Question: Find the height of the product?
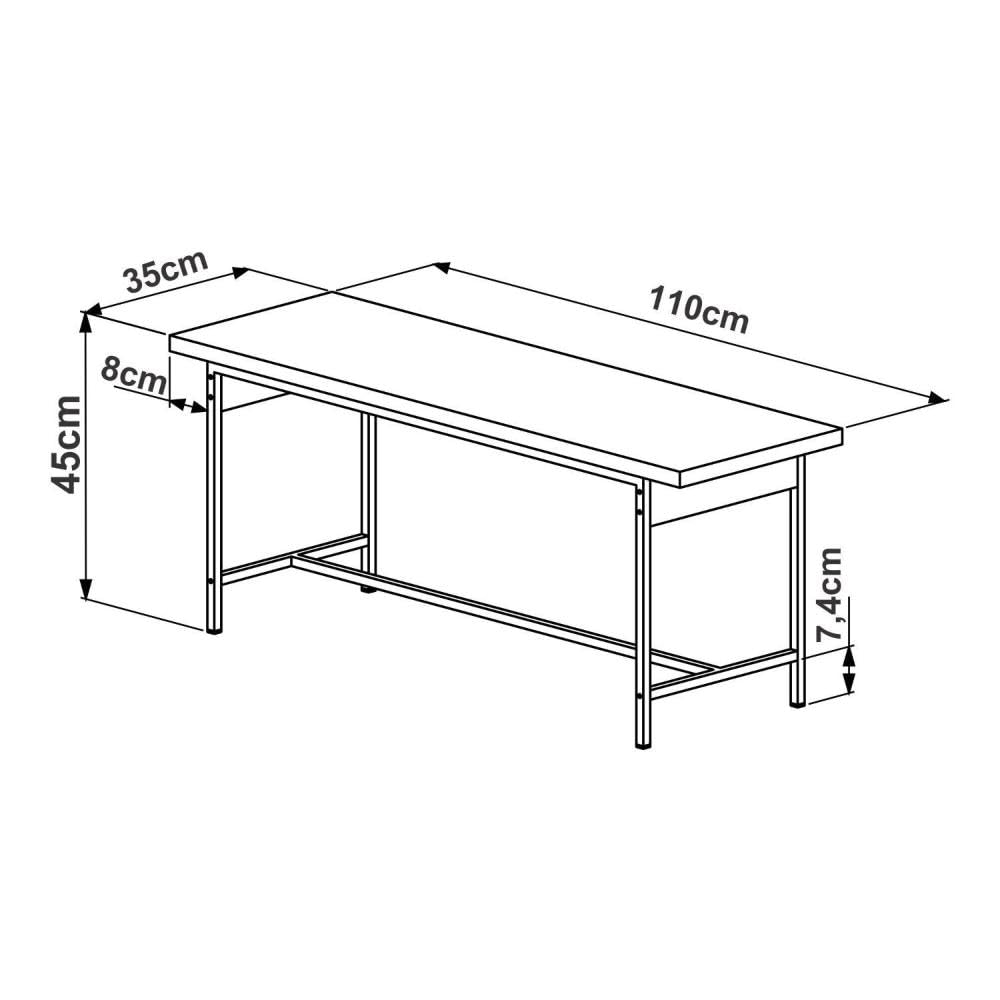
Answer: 110.0 centimetre